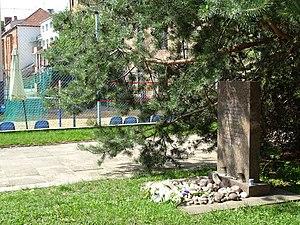
Le massacre du garage Lietukis fait référence au massacre de 68 Juifs de Lituanie perpétré en public le 27 juin 1941 par des nationalistes lituaniens dans le garage Lietukis, à l'est de Kaunas.